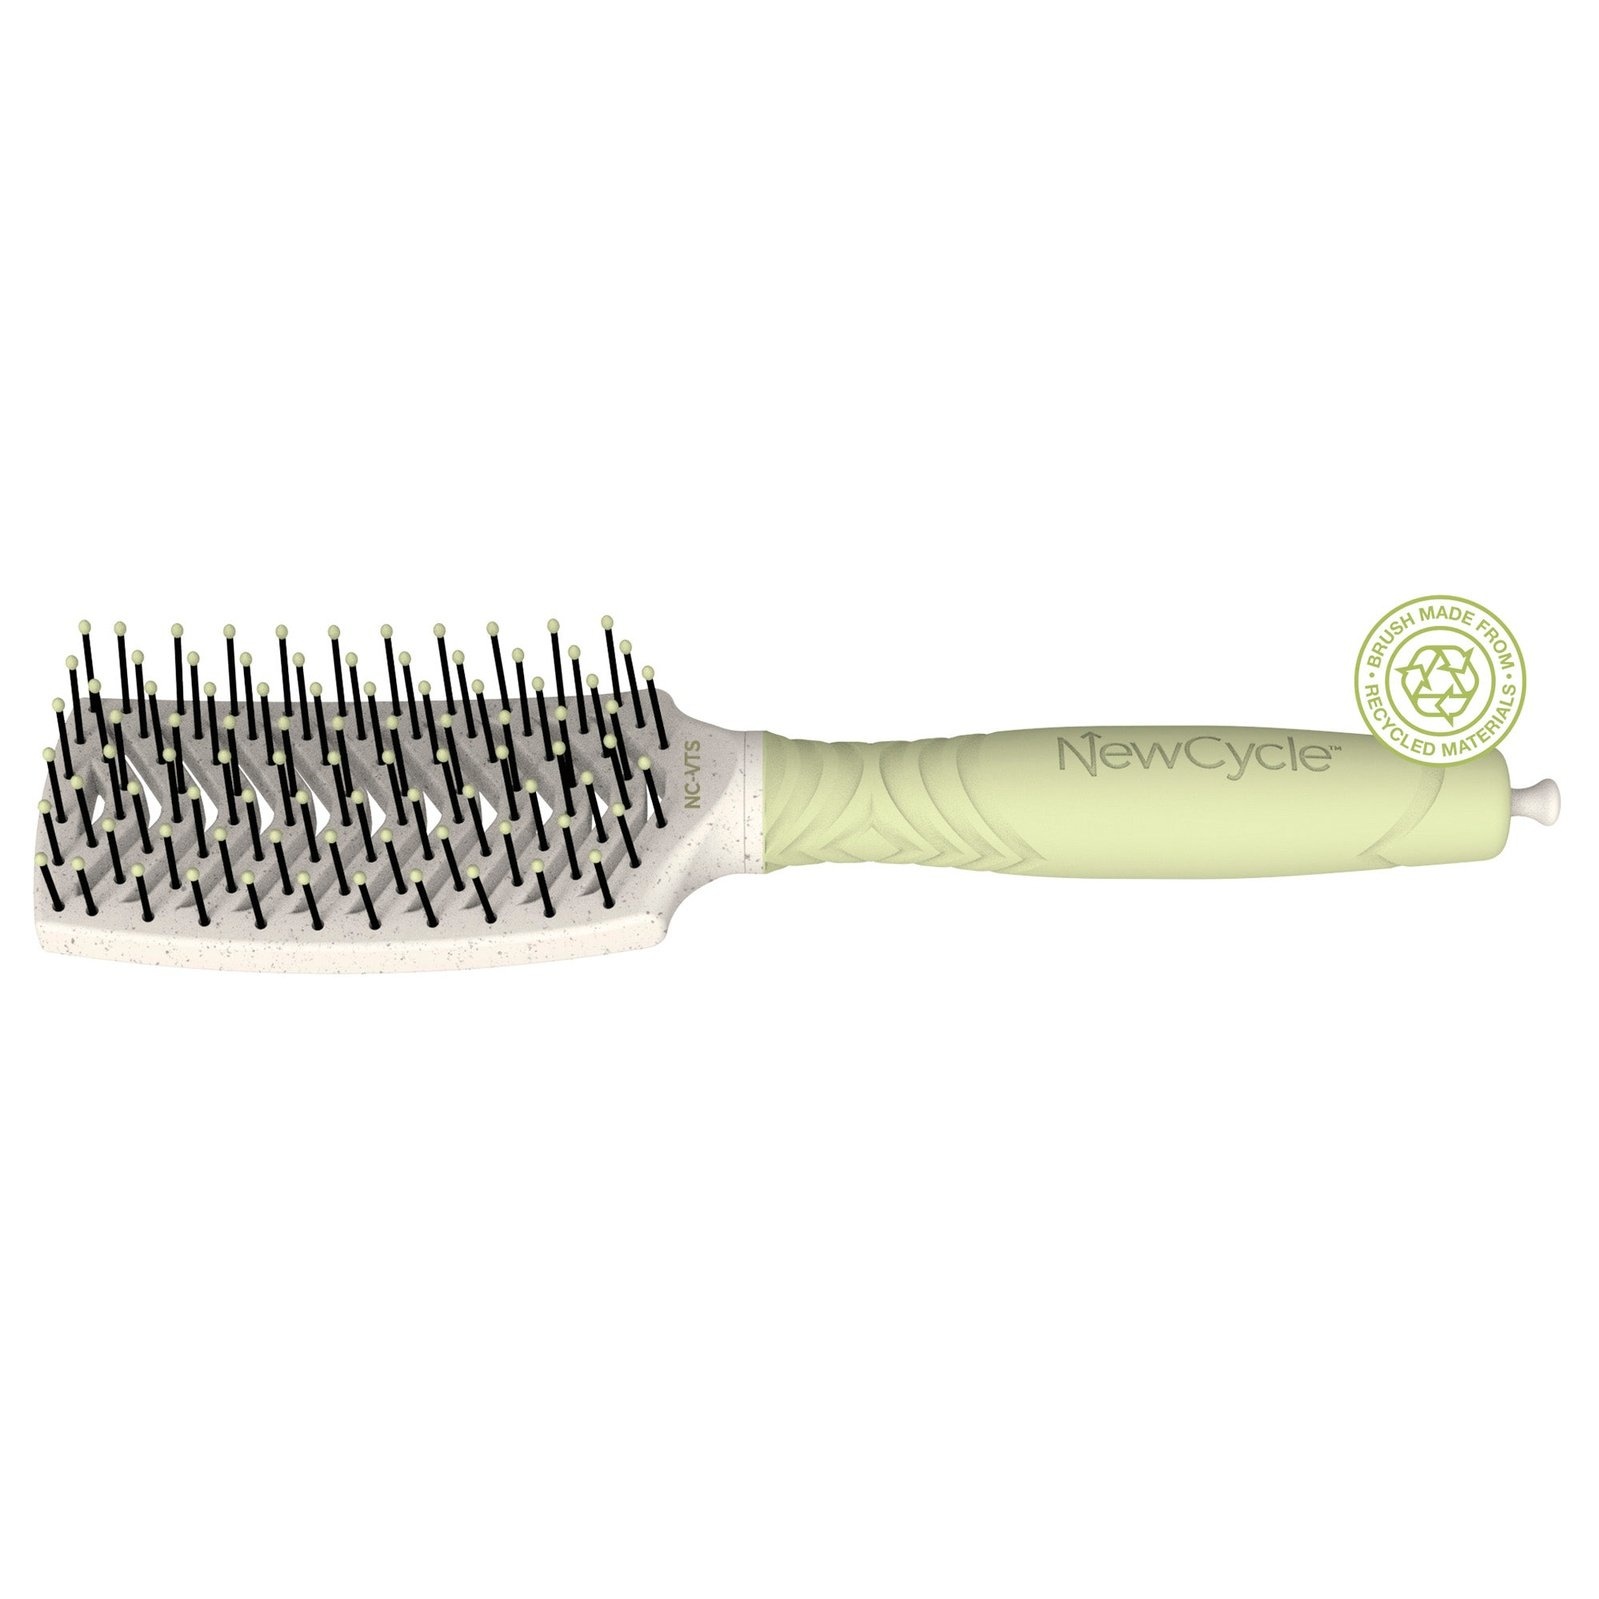
Olivia Garden NewCycle Vent Styler NC-VTS
Description Large vents maximize airflow Superior & long-lasting hairstyles Faster & better styling
Brand: Olivia Garden
Category: Health & Beauty > Personal Care > Hair Care > Hair Styling Tools